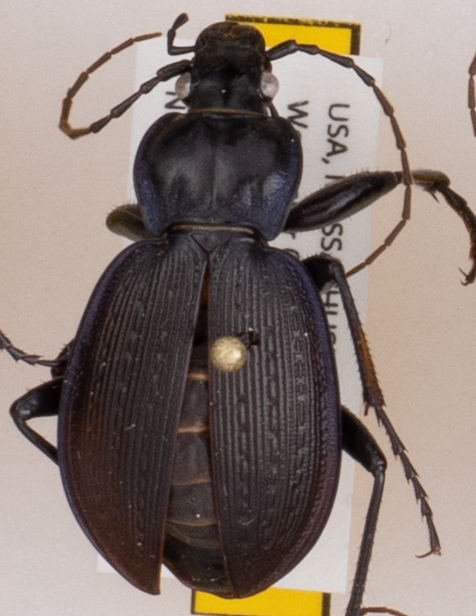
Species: Carabus goryi
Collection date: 2018-06-19
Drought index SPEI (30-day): -0.9
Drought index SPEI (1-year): -0.54
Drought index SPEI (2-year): -0.8